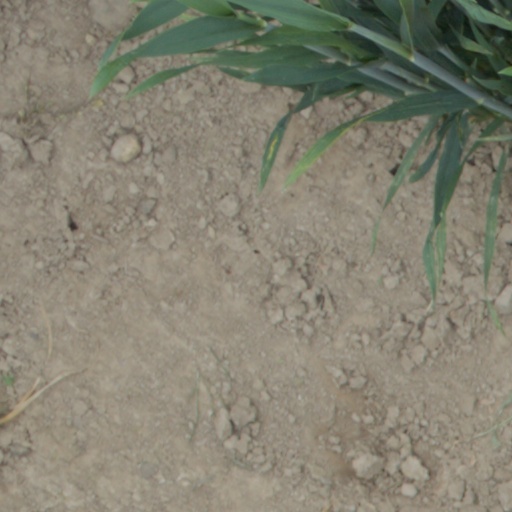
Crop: wheat